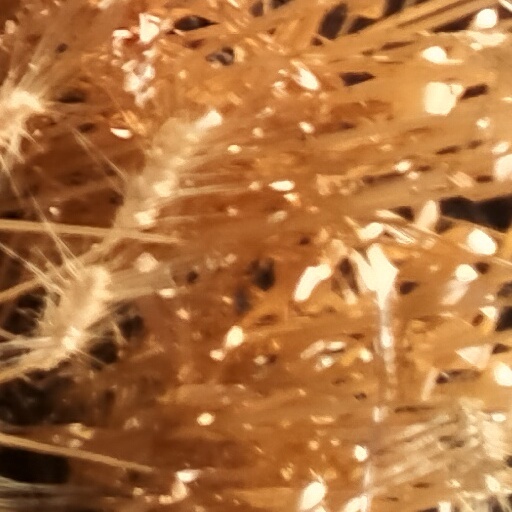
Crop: wheat